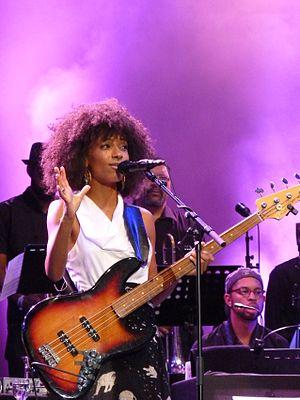
Esperanza Emily Spalding est une contrebassiste, bassiste, arrangeuse, compositrice, chanteuse et universitaire américaine de jazz.